Hotel Childers

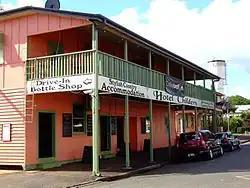
Hotel Childers, 2008

Hotel Childers is a heritage-listed hotel at 59 Churchill Street, Childers, Bundaberg Region, Queensland, Australia. It was built from to 1930s. It is also known as Queen's Hotel. It was added to the Queensland Heritage Register on 21 October 1992.